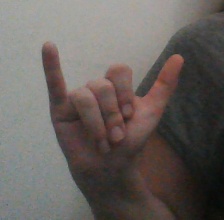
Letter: ya